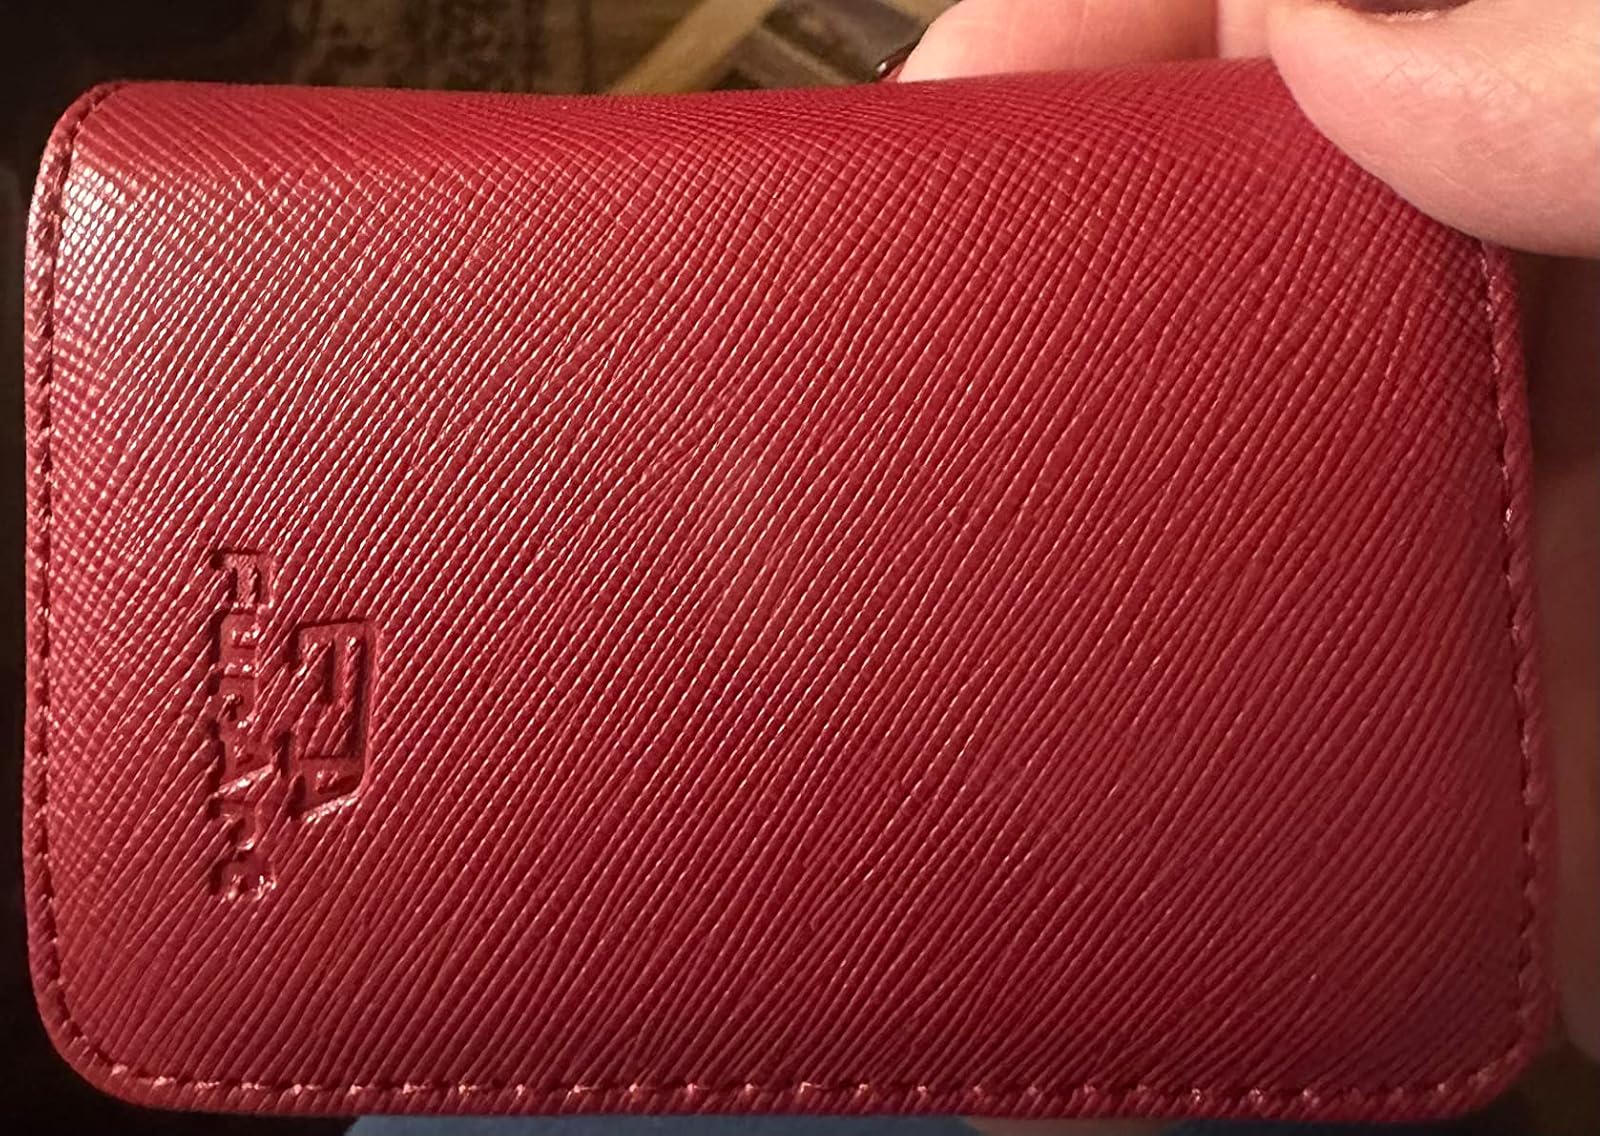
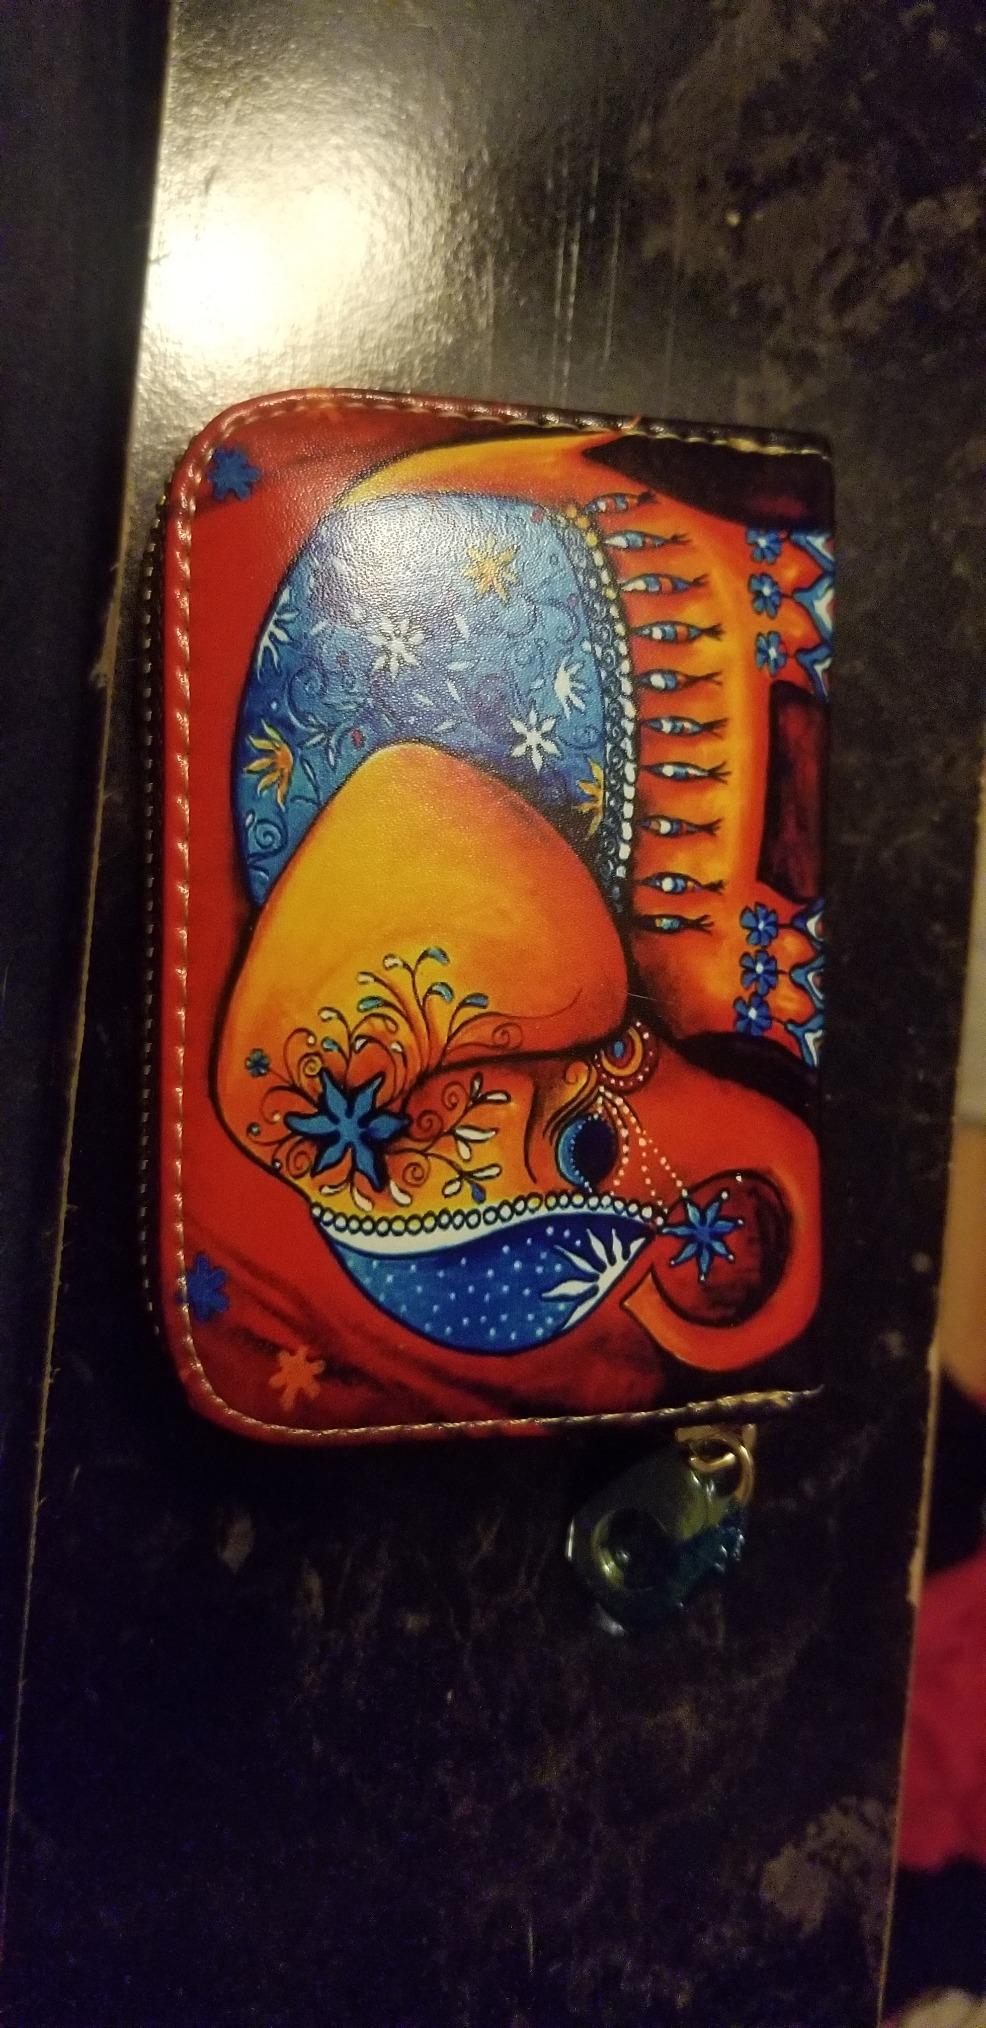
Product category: accessories_keychain
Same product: no